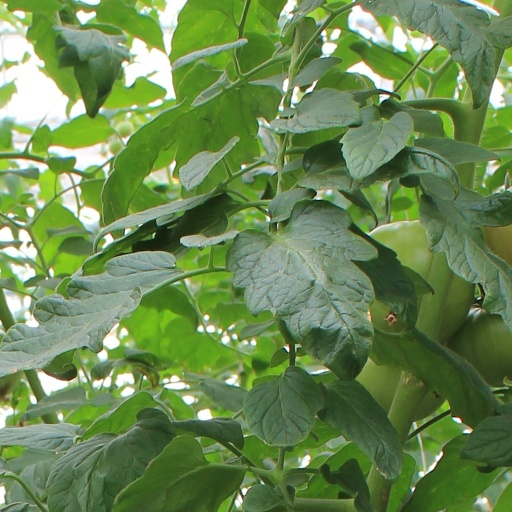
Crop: tomato